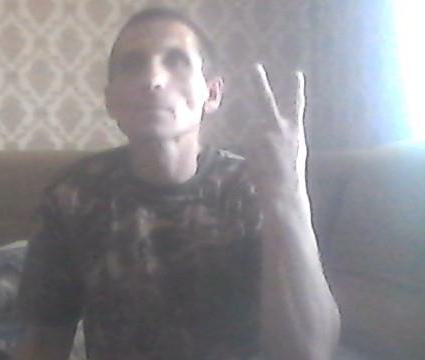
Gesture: peace_inverted